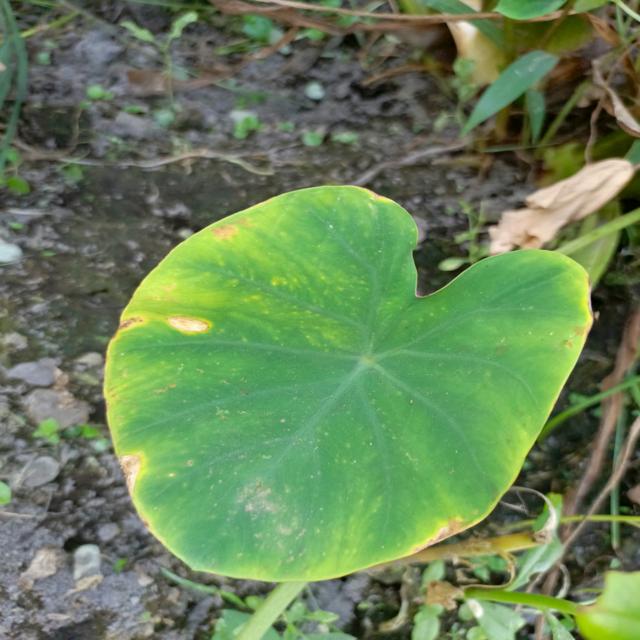
Label: Early_Blight